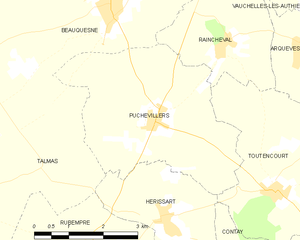
Carte des communes françaises Puchevillers